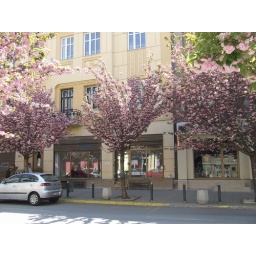
beautiful pink trees in front of the press to exit project space